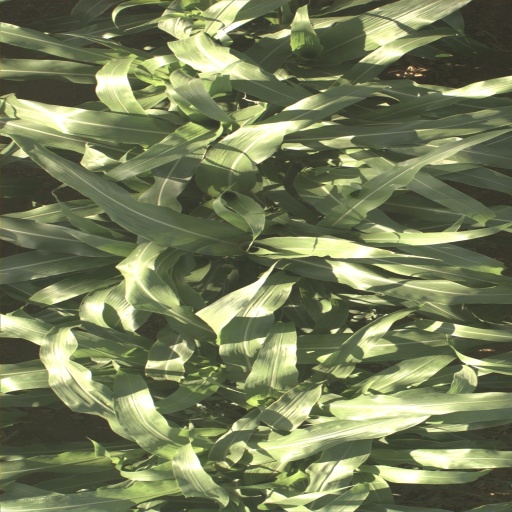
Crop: sorghum